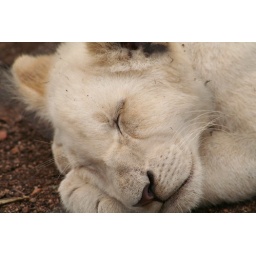
a white lion cub taken in a lion park in South Africa